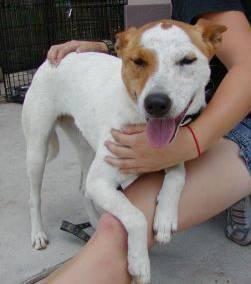
dog